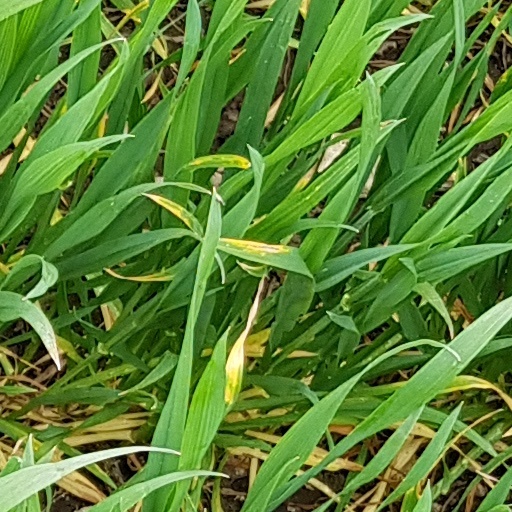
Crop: wheat